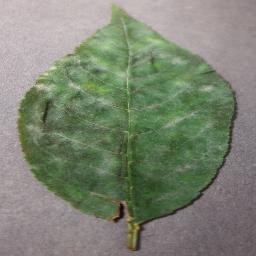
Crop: cherry
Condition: (including_sour)_powdery_mildew